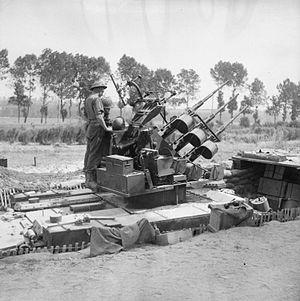
Le Crusader est un char de combat britannique de la Seconde Guerre mondiale. Il fut le char Cruiser le plus construit. Très utilisé en 1942 en Libye et en Égypte, il ne pouvait égaler le Panzer IV allemand qu'à courte distance, où son canon était aussi efficace.